War of the Breton Succession

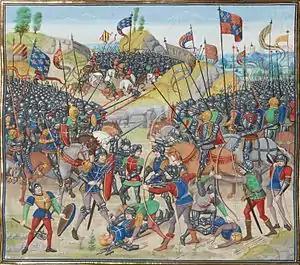
The Battle of Auray, 1364

The situation remained in stalemate for some time, with Charles of Blois as "de facto" Duke, but with significant territory still controlled by the Montfortists. Outside events again began to have an effect on the conflict. A plague struck France and the King himself was captured by the English at the Battle of Poitiers in 1356. The French state was virtually paralysed. In 1362, when the younger John de Montfort reached 22 years of age, King Edward permitted him to return to Brittany. His return was conditioned by a covenant not to marry without permission, given in pledge of several fortresses. On arrival, John attempted to reach agreement with Charles of Blois to make peace and share Brittany, but Charles's wife Joan urged him to resist and crush John.